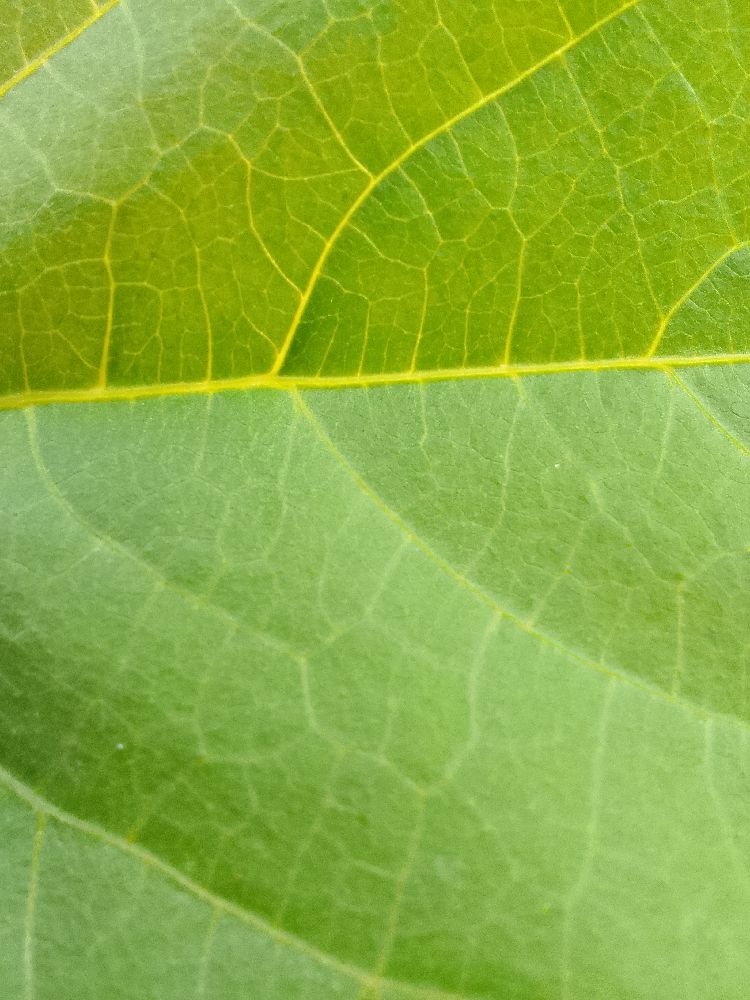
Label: healthy